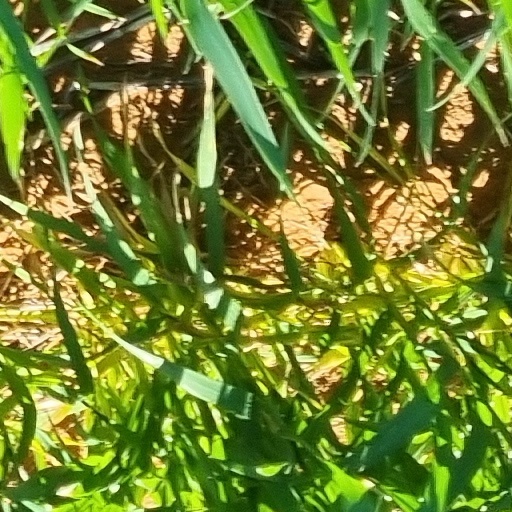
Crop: wheat